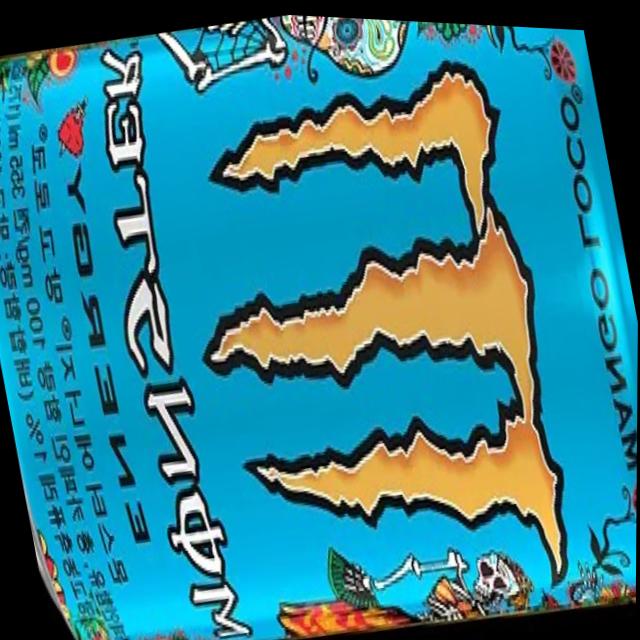
Label: cans